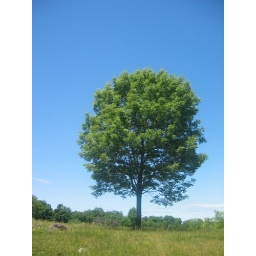
female ostrich in the bottom left, male in the bottom right. Toronto Zoo. Toronto, Canada.June 23, 2007.